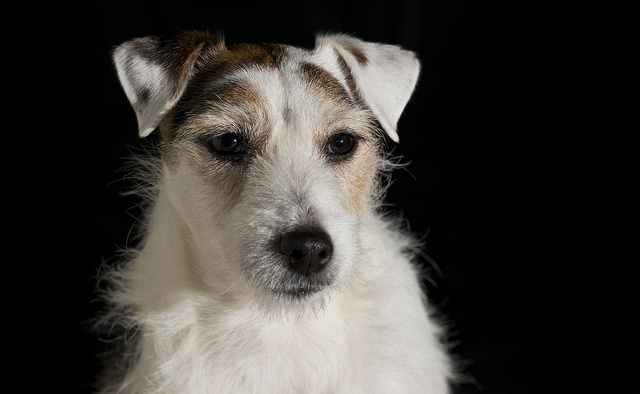
A dog on a black background looking forward
An adorable dog poses for a picture with it's ears folded over.
A dog with white fur and brown around his ears.
One small mostly white terrier-like dog, with brown spots.
A spotted white dog looking into the distance